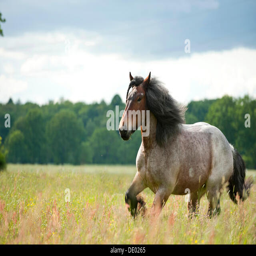
animal galloping across a meadow